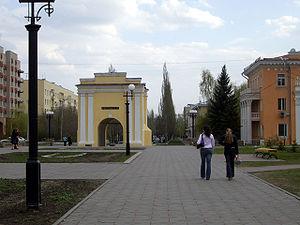
Omsk est une ville de Fédération de Russie et la capitale administrative de l'oblast d'Omsk. Avec une population de 1 154 507 habitants en 2020, Omsk est, après Novossibirsk, la deuxième ville russe importante à l'est de l'Oural et la neuvième du pays.